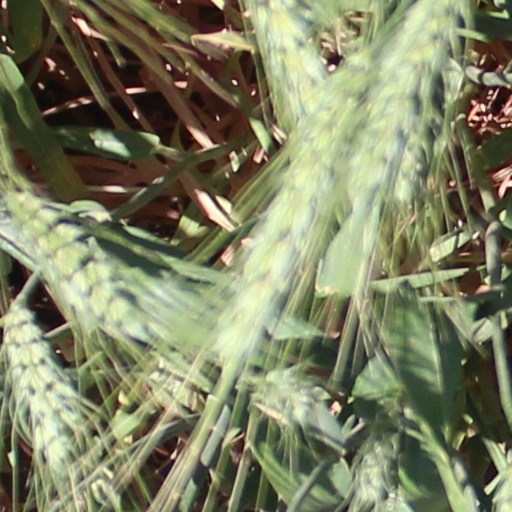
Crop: wheat